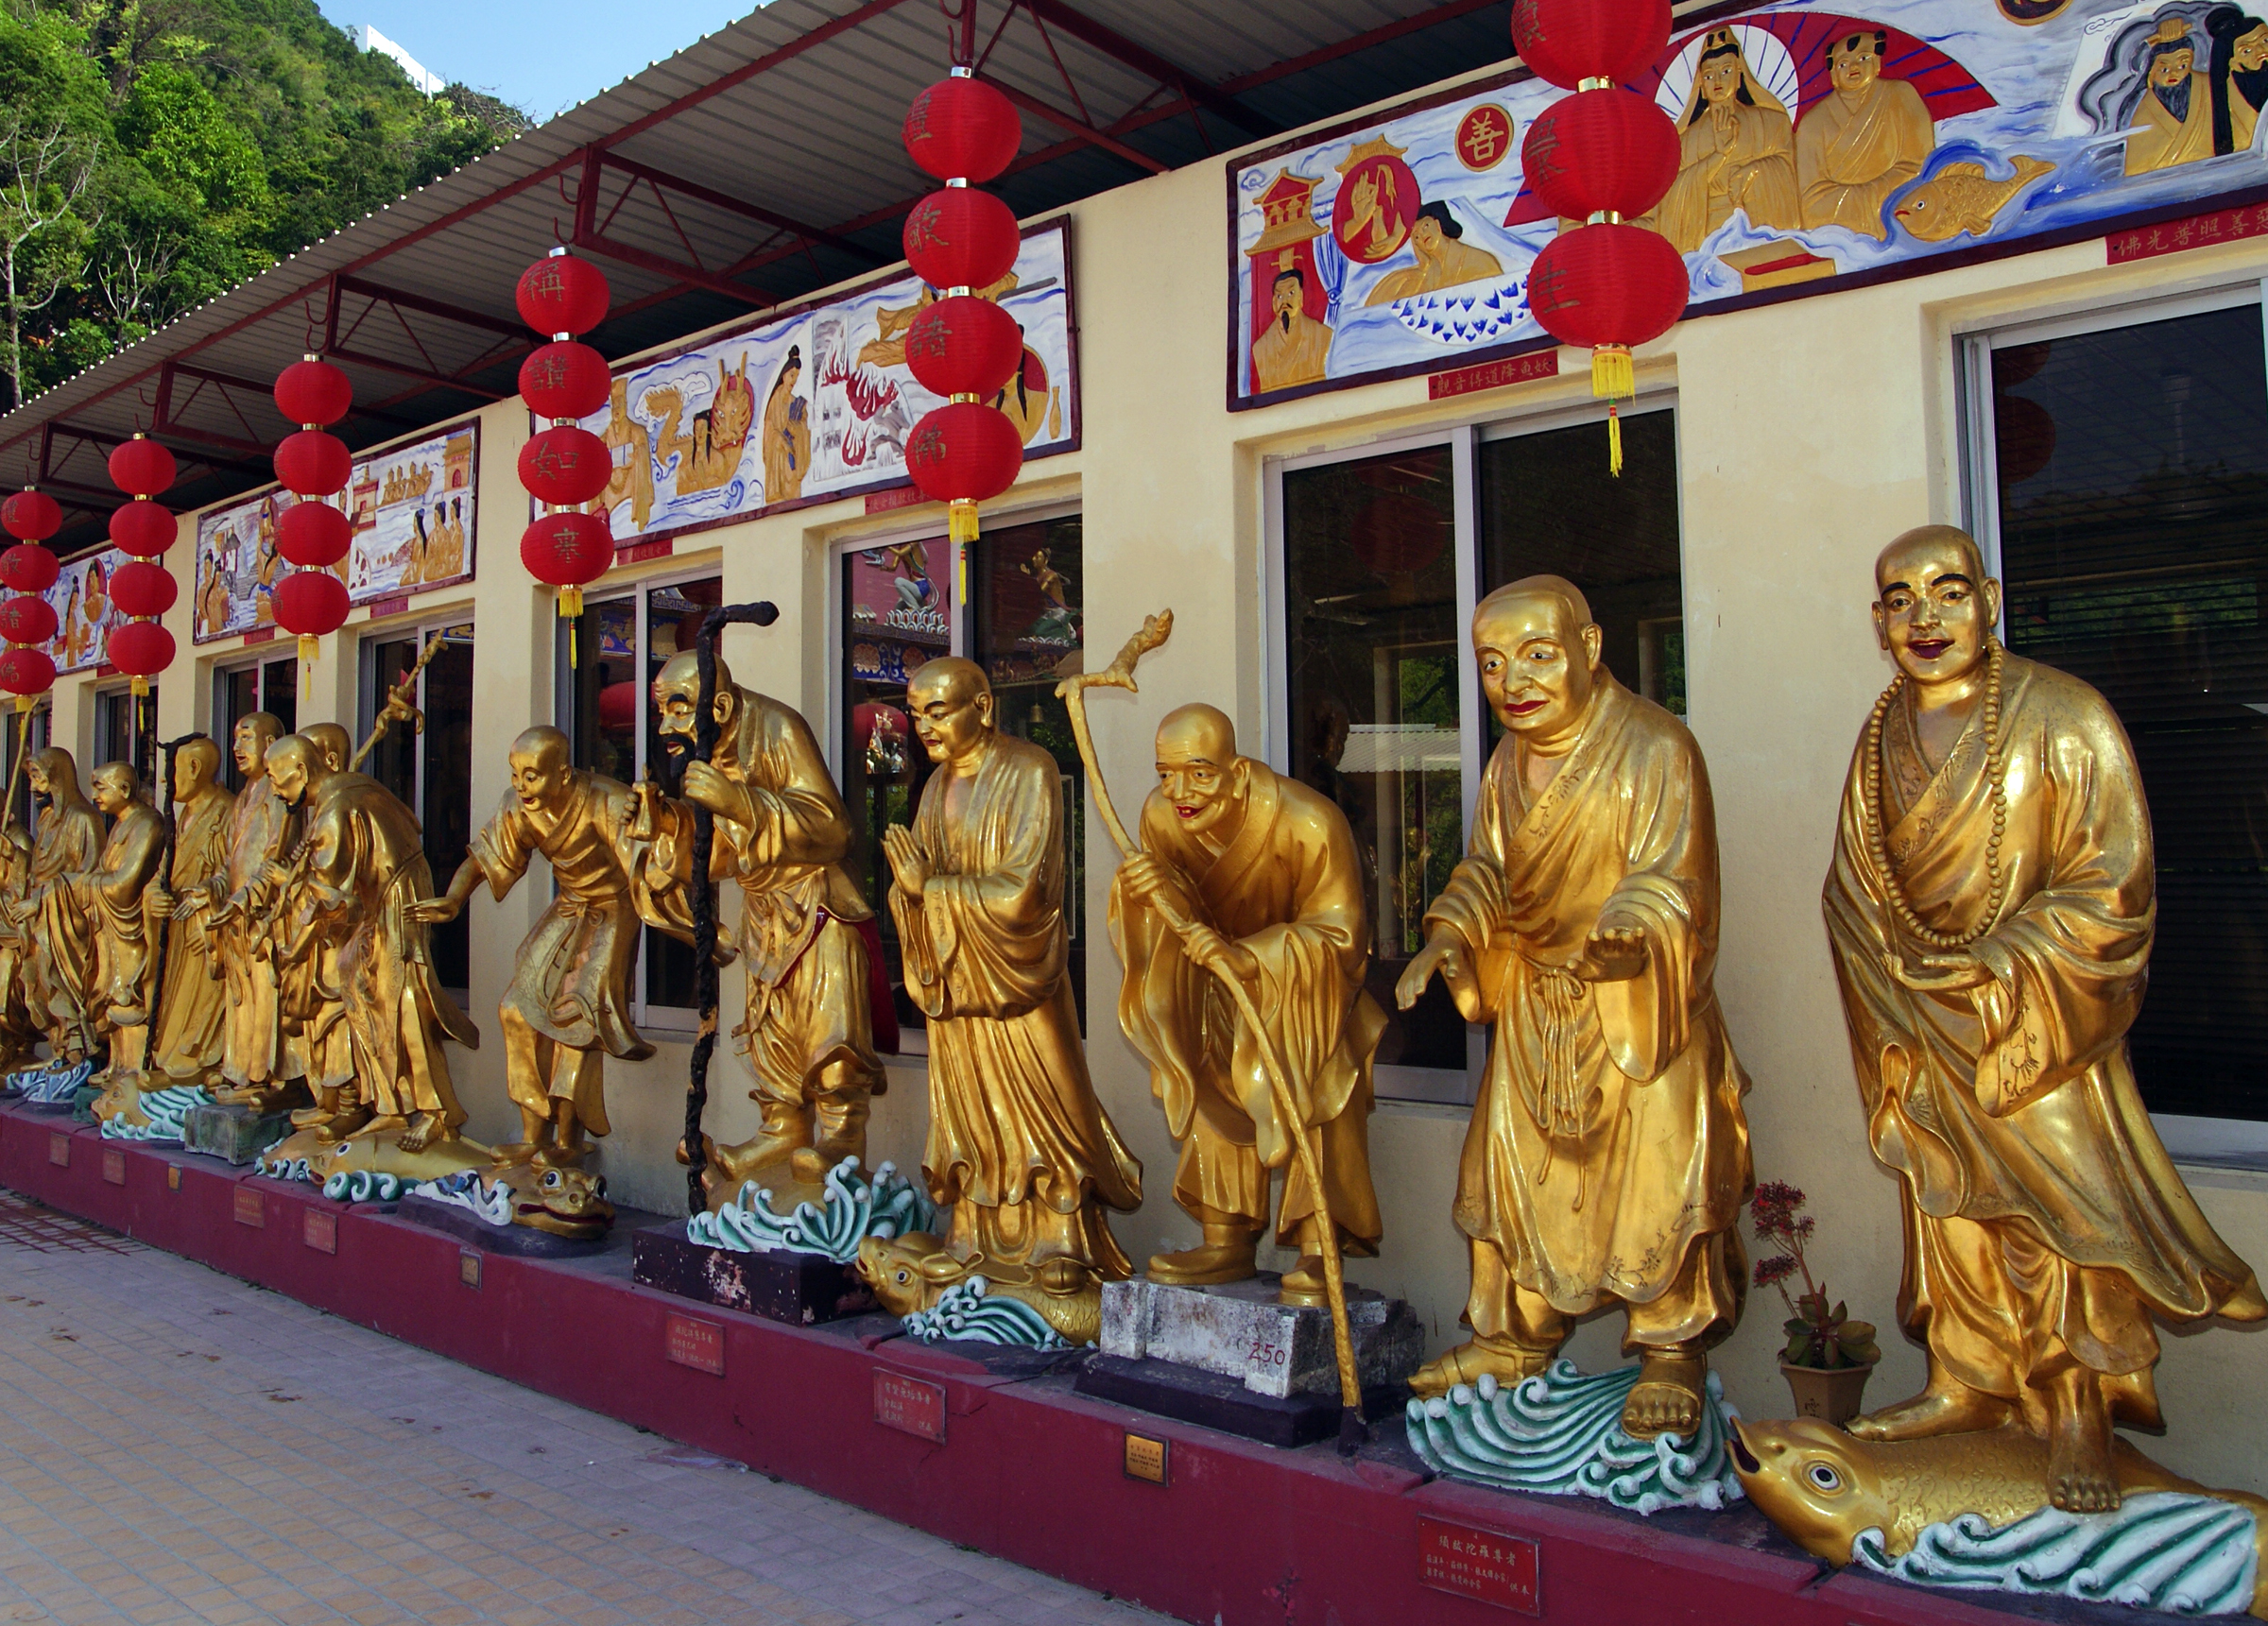
tourism, festival, publicdomain, temple, monastery, buddha, tradition, hongkong, hongkongsightseeing, buddhisttemple, buddhaimages, newterritories, 10000buddhasshatin, buddhamonastery, lordbuddha, hindu temple